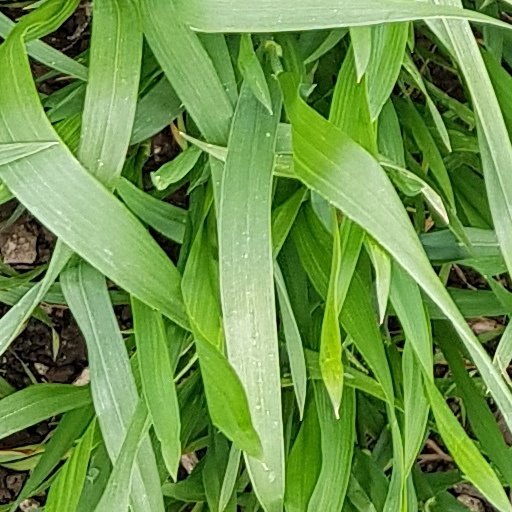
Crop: wheat